Nancy Astor, Viscountess Astor

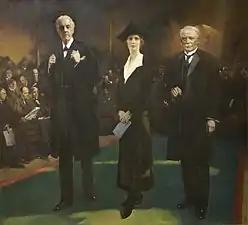
Charles Sims," Introduction of Lady Astor as the First Woman MP", c. 1919, The Box, Plymouth

Several elements of Viscountess Astor's life influenced her first campaign, but she became a candidate after her husband succeeded to the peerage and House of Lords in 1919. He had enjoyed a promising political career for several years before World War I in the House of Commons; after his father's death, he succeeded to his father's peerage as the 2nd Viscount Astor. He automatically became a member of the House of Lords and consequently had to forfeit his seat of Plymouth Sutton in the House of Commons. With this change, Lady Astor decided to contest the by-election for the vacant Parliamentary seat.